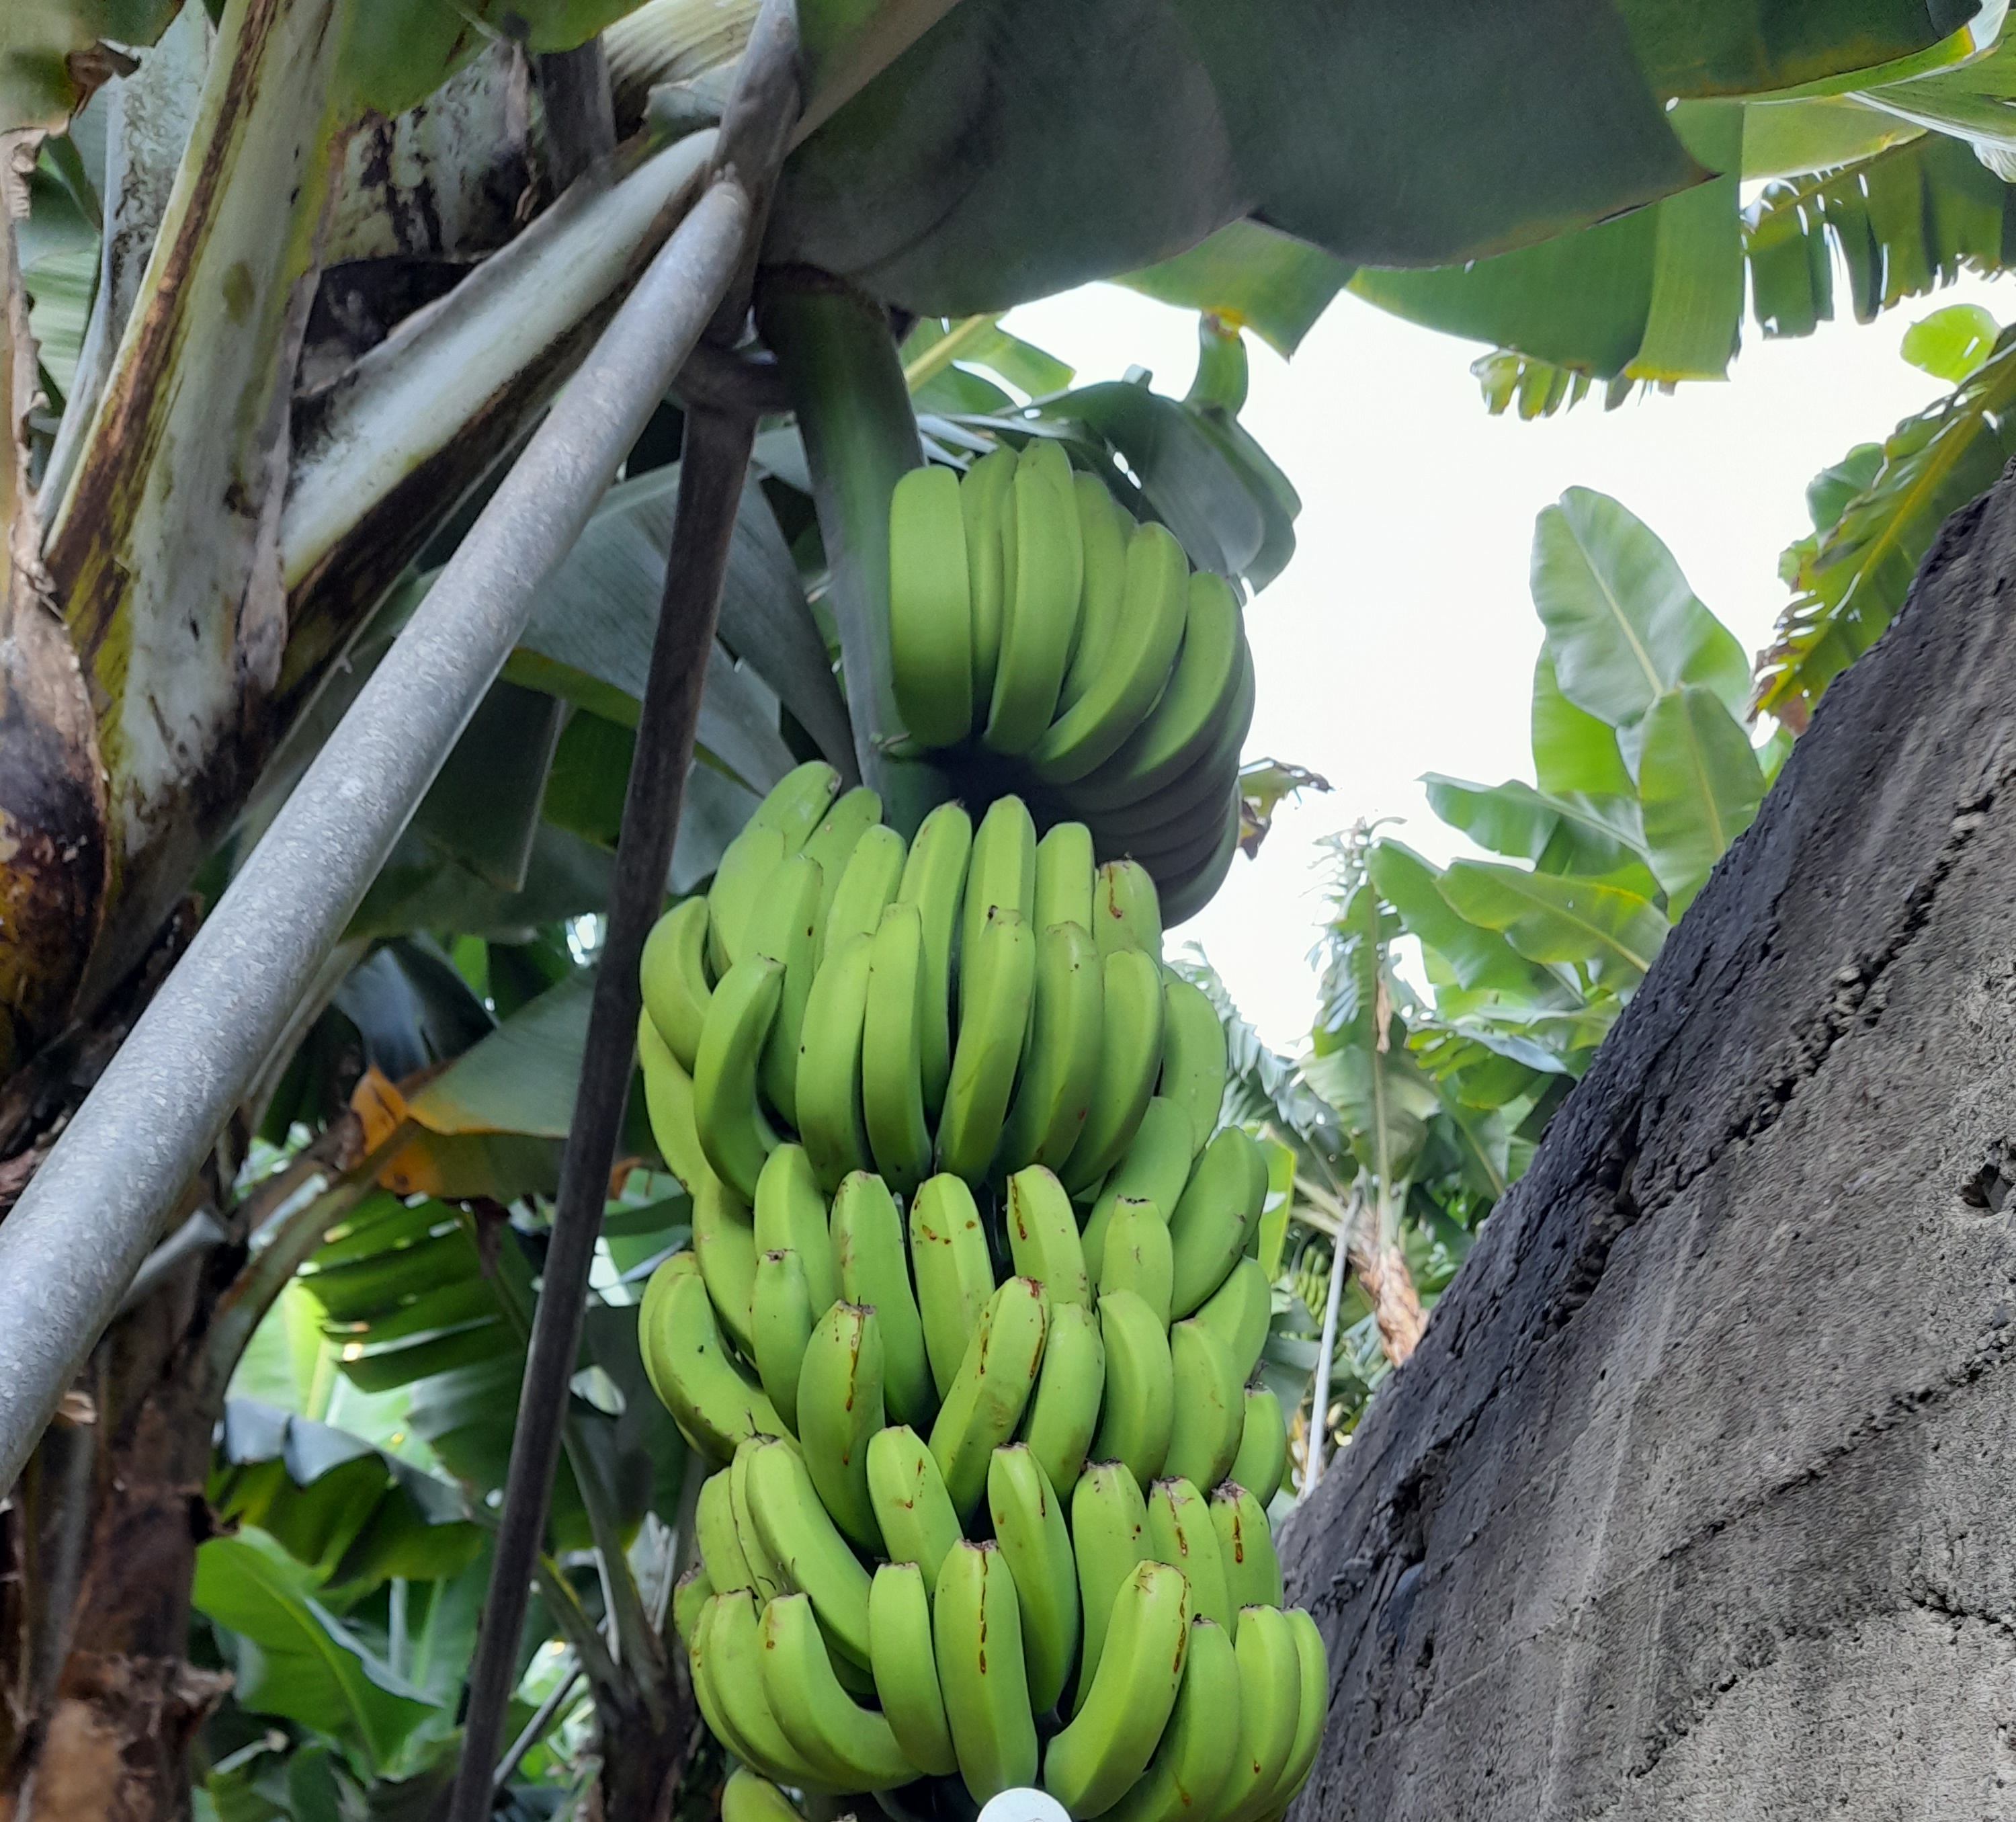
Label: Keep